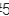
Number: 5